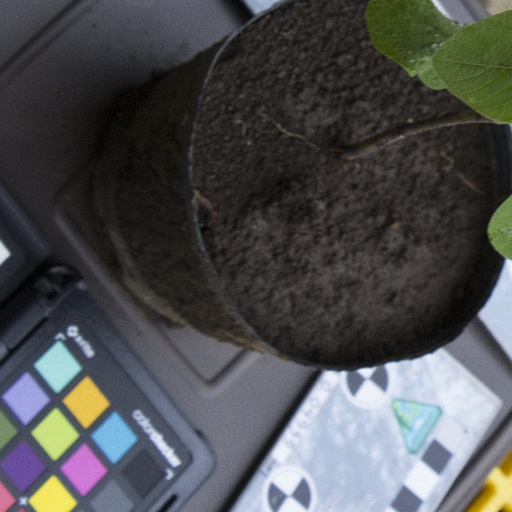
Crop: soybean